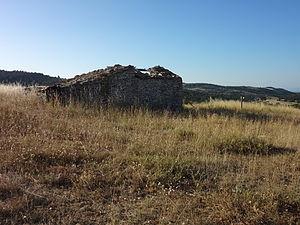
Redortiers, parfois nommé Redortiers-Le Contadour, est une commune française située dans le département des Alpes-de-Haute-Provence en région Provence-Alpes-Côte d'Azur.